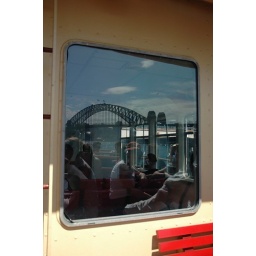
This is a reflection of the bridge in the window of a ferrry Nancy and I took over to the zoo.